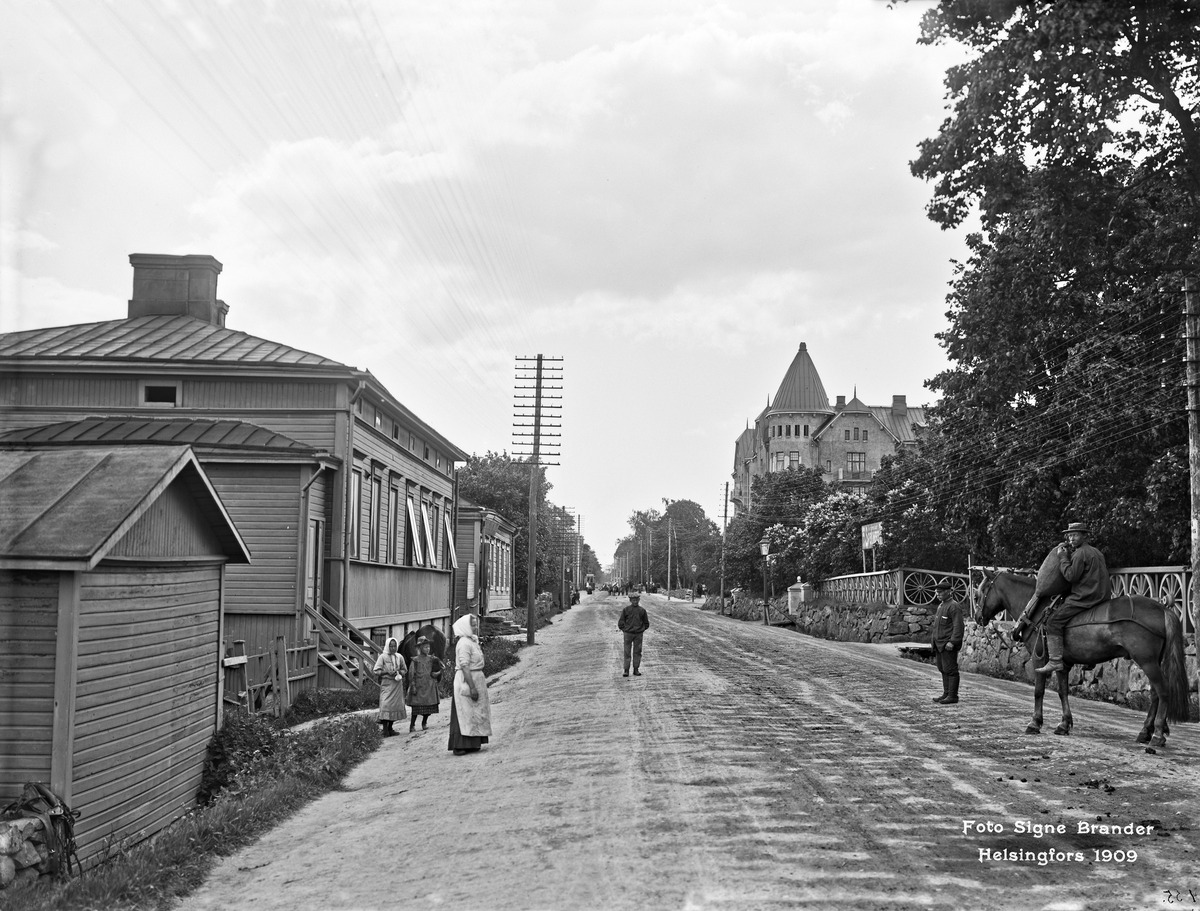
Läntinen Viertotie vas
sisällön kuvaus: Läntinen Viertotie vas.  23, 21, oik.  54, 50.  Nykyinen Mannerheimintie 33, 31 vas., 80, 76 oik.  Oikealla etualalla Spennertin Satula- ja Ajokalutehdas (Läntinen Viertotie 54), taustalla Sipoonkirkko (Läntinen Vietotie 50). mustavalkoinen
Kuvaaja: Brander, Signe, valokuvaaja
Ajankohta: kuvausaika 1909
Paikka: Suomi, Uusimaa, Helsinki, Töölö Helsinki, Taka-Töölö Helsinki, Mannerheimintie 31, 33, 80, 76
Aiheet: puurakennukset, tehtaat, teollisuuslaitokset, hevoset, aidat